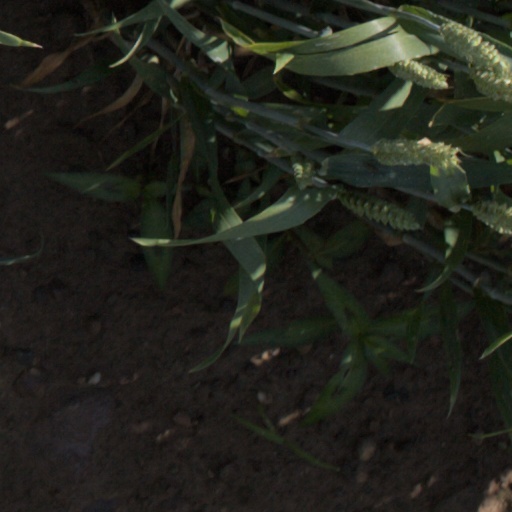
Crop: wheat